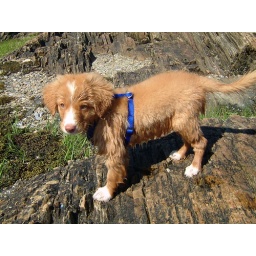
Pokie scaling the rocks on the ocean in Maine, 3 months old (7/05).